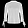
Label: T - shirt / top